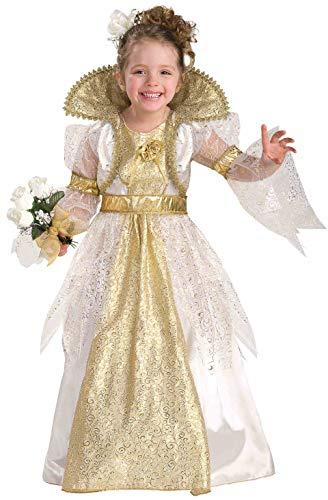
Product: Forum Novelties Little Designer Collection Royal Bride Child Costume, Small
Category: Toys & Games | Party Supplies
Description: Royal Bride costume includes metallic gold dress, matching jacket with standing collar and gold belt.
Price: $34.05
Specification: ProductDimensions:30x15x5.4inches|ItemWeight:1pounds|ShippingWeight:14.4ounces(Viewshippingratesandpolicies)|DomesticShipping:ItemcanbeshippedwithinU.S.|InternationalShipping:ThisitemcanbeshippedtoselectcountriesoutsideoftheU.S.LearnMore|ShippingAdvisory:Thisitemmustbeshippedseparatelyfromotheritemsinyourorder.Additionalshippingchargeswillnotapply.|ASIN:B003A7K2J4|Itemmodelnumber:63796|Manufacturerrecommendedage:4-12years|Discontinuedbymanufacturer:Yes